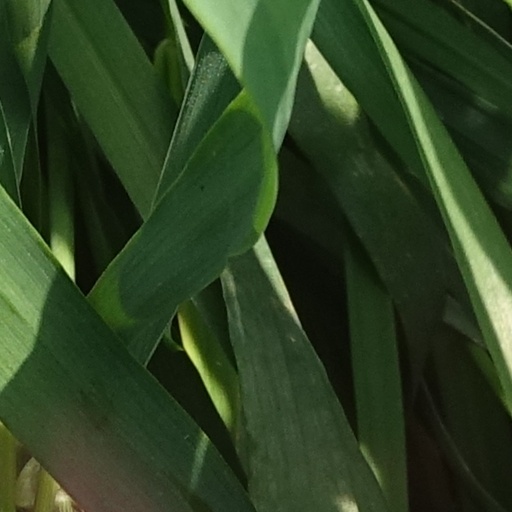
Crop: wheat